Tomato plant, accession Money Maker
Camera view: tilt-top (135 deg); turntable rotation: 330 degrees
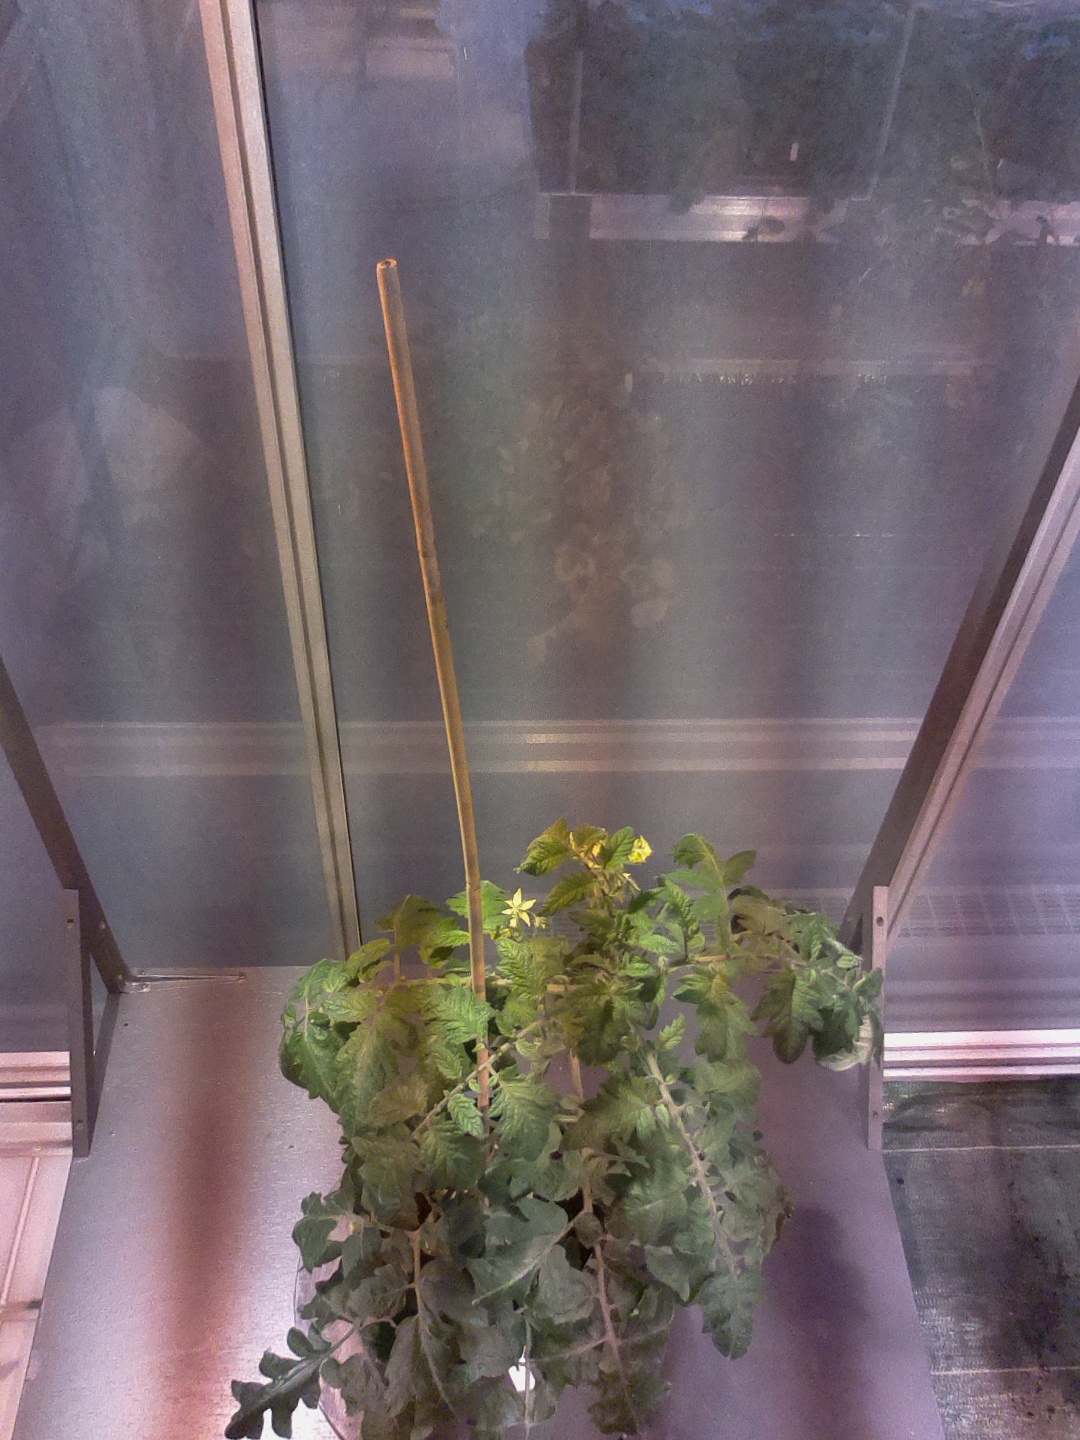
BBCH growth stage 68: Full flowering, 80%-90% of flowers open, more petals falling